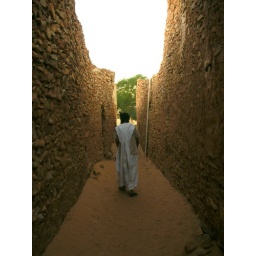
A street covered by sand in the desert city of Chinguitti (Mauritania) and a local habitant